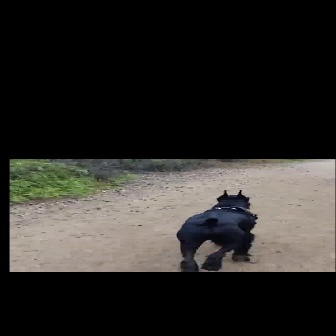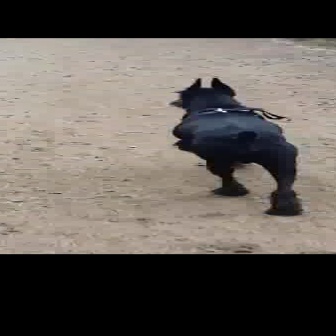
  Please identify the target specified by the bounding box [175,189,257,271] in the first image and locate it in the second image. Return the coordinates in [x_min,y_min,x_max,y_max] format.
Answer: [164,77,303,216]